Tanks of China

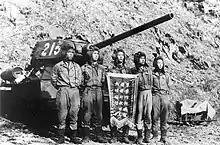
Chinese T-34/85 tank and crew during the Korean War, 1952.

In the course of 1937, the NRA's three tank battalions were wiped out by the Japanese, with the remnants being regrouped into the new 200 Division, that was augmented by Soviet T-26 light tanks. Created in 1938, this unit would survive up to 1949 through different reorganizations. From 1941 onwards the Chinese Nationalists would rely more and more on the United States, receiving large quantities of M3 and M5 Stuart light tanks and M4 Sherman medium tanks. After the Japanese surrender in 1945, the NRA and the Chinese Communist Party (CCP) engaged into a power struggle for control of China. Both sides used Japanese captured tanks and US-supplied tanks, mainly Stuart light tanks.